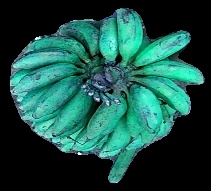
Variety: rasbale
Grade: grade3